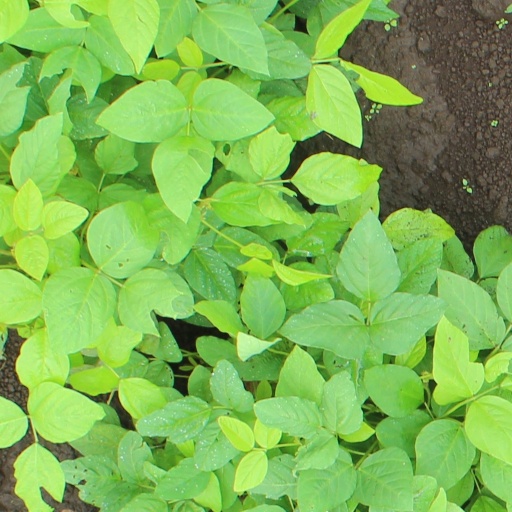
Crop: soybean